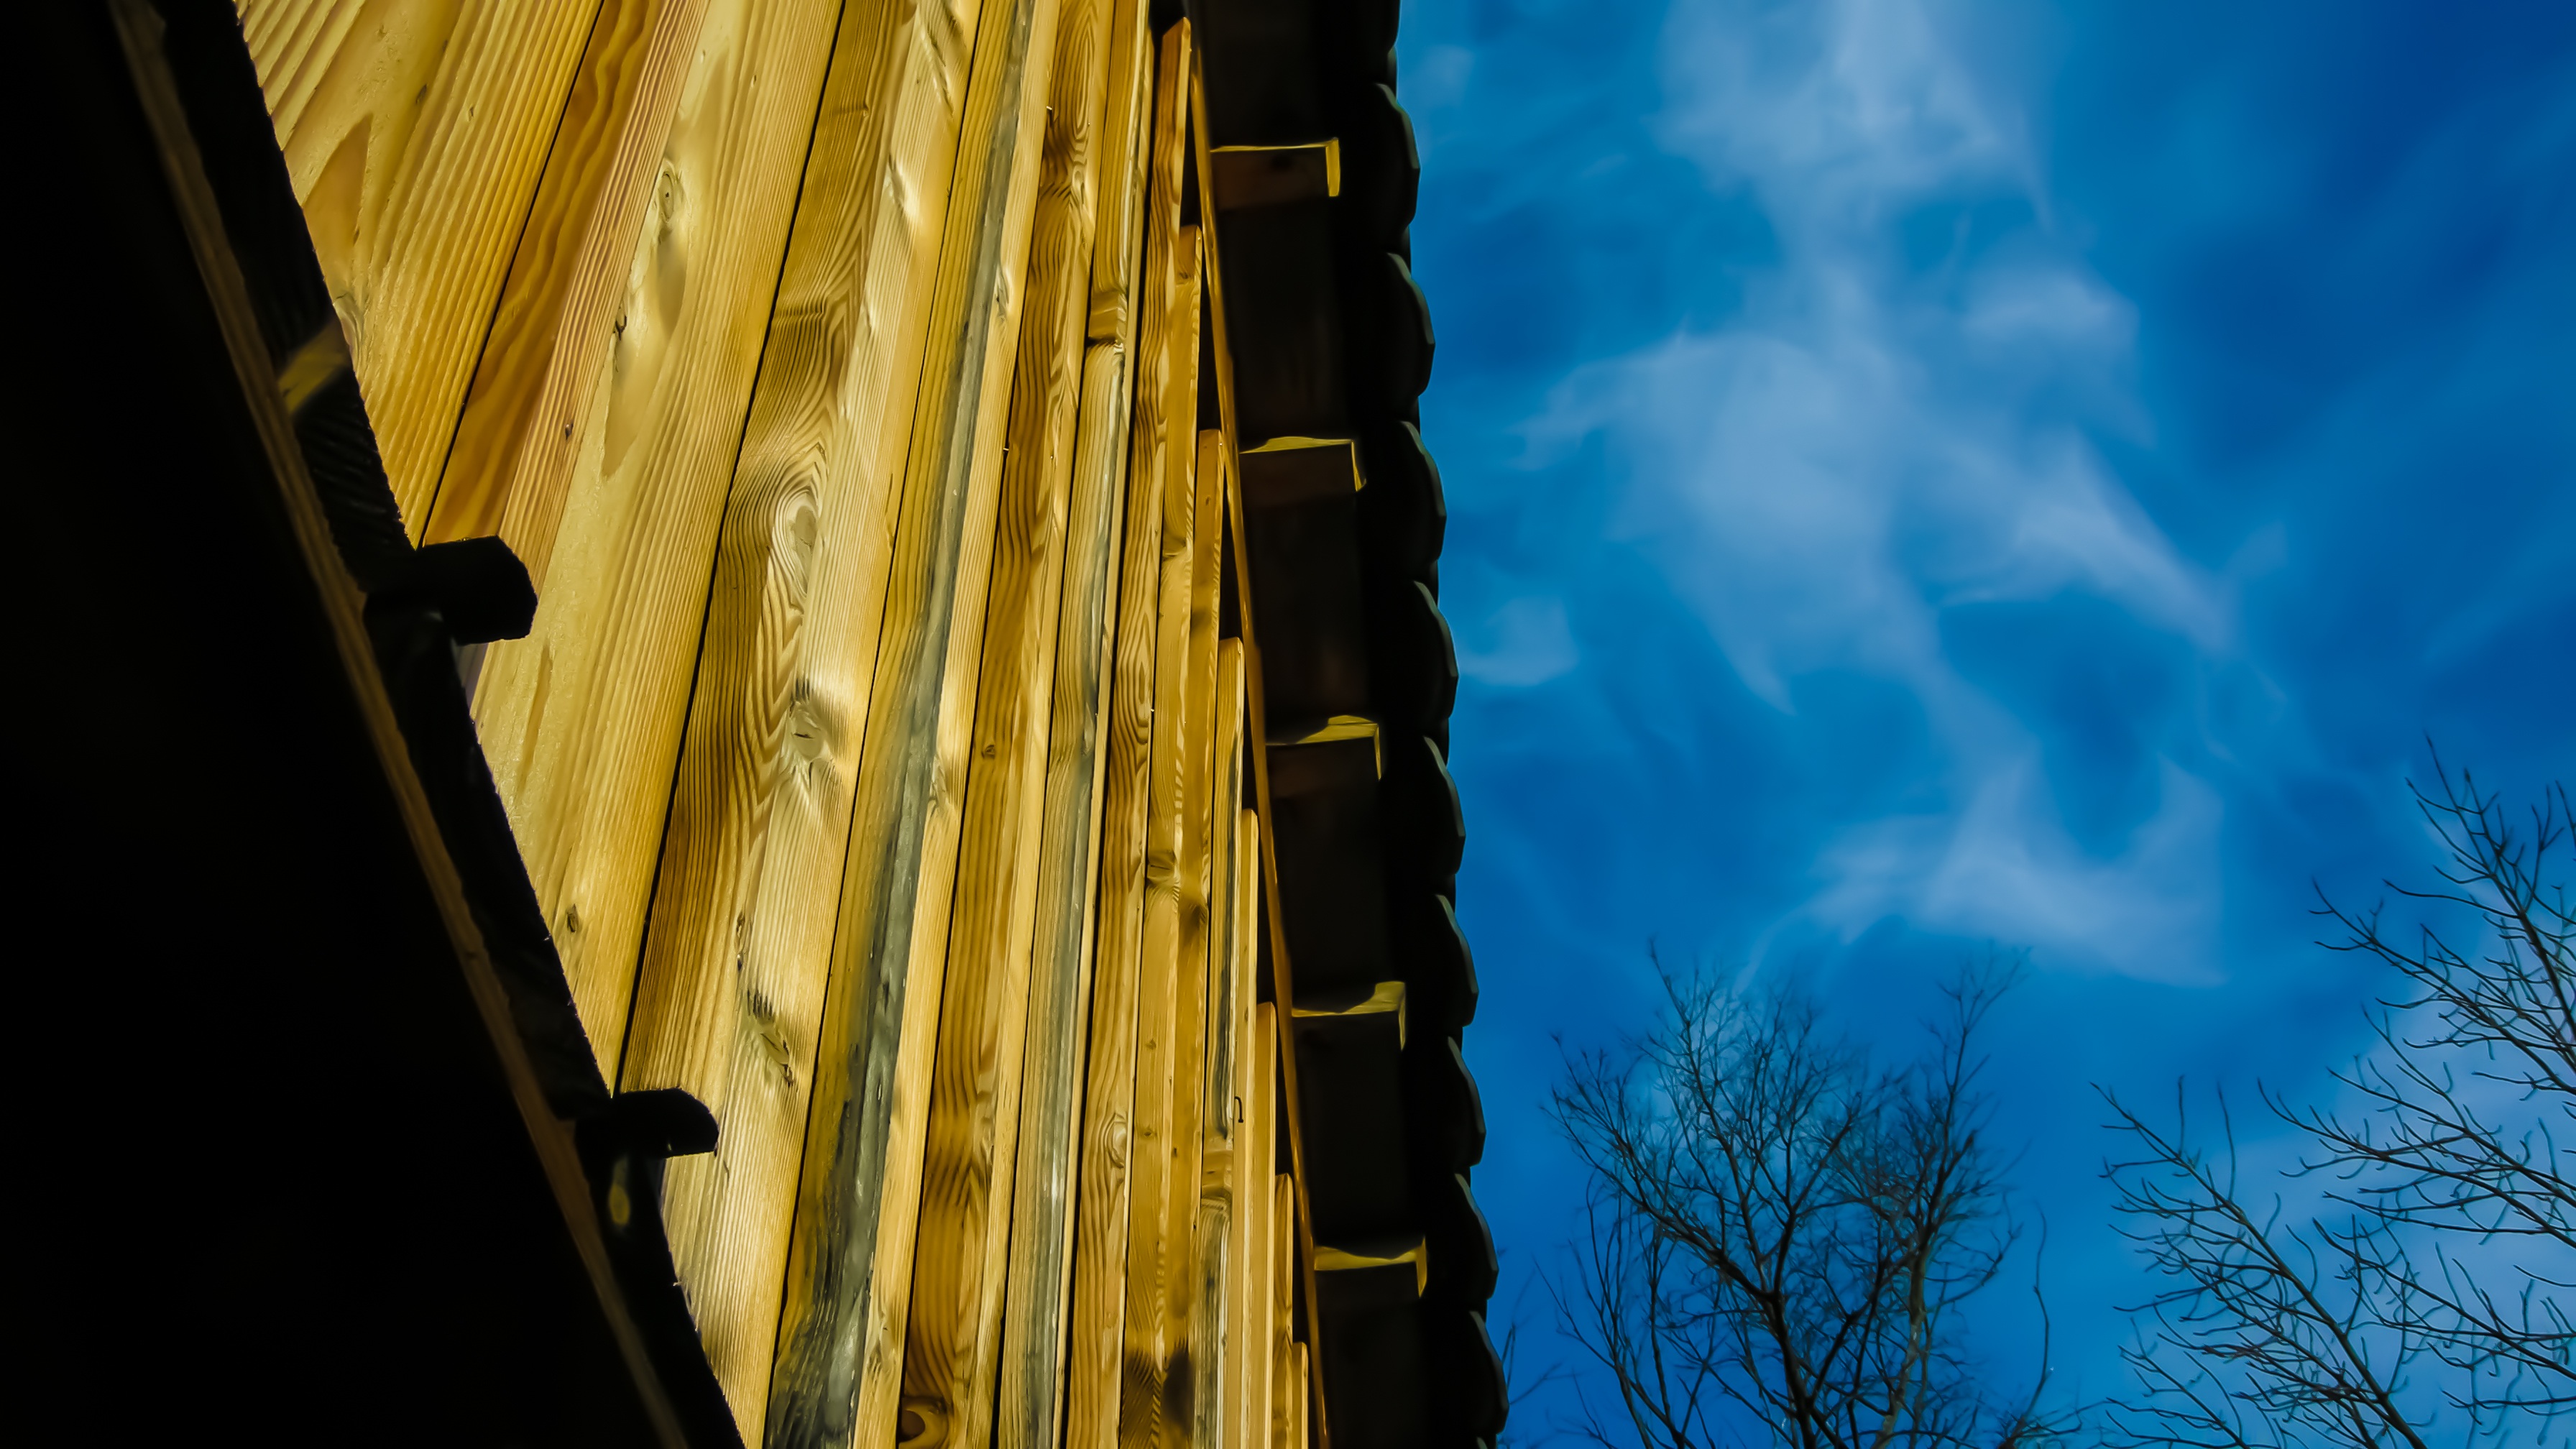
light, cloud, sky, wood, night, sunlight, roof, pattern, reflection, color, blue, yellow, traditional, hanok